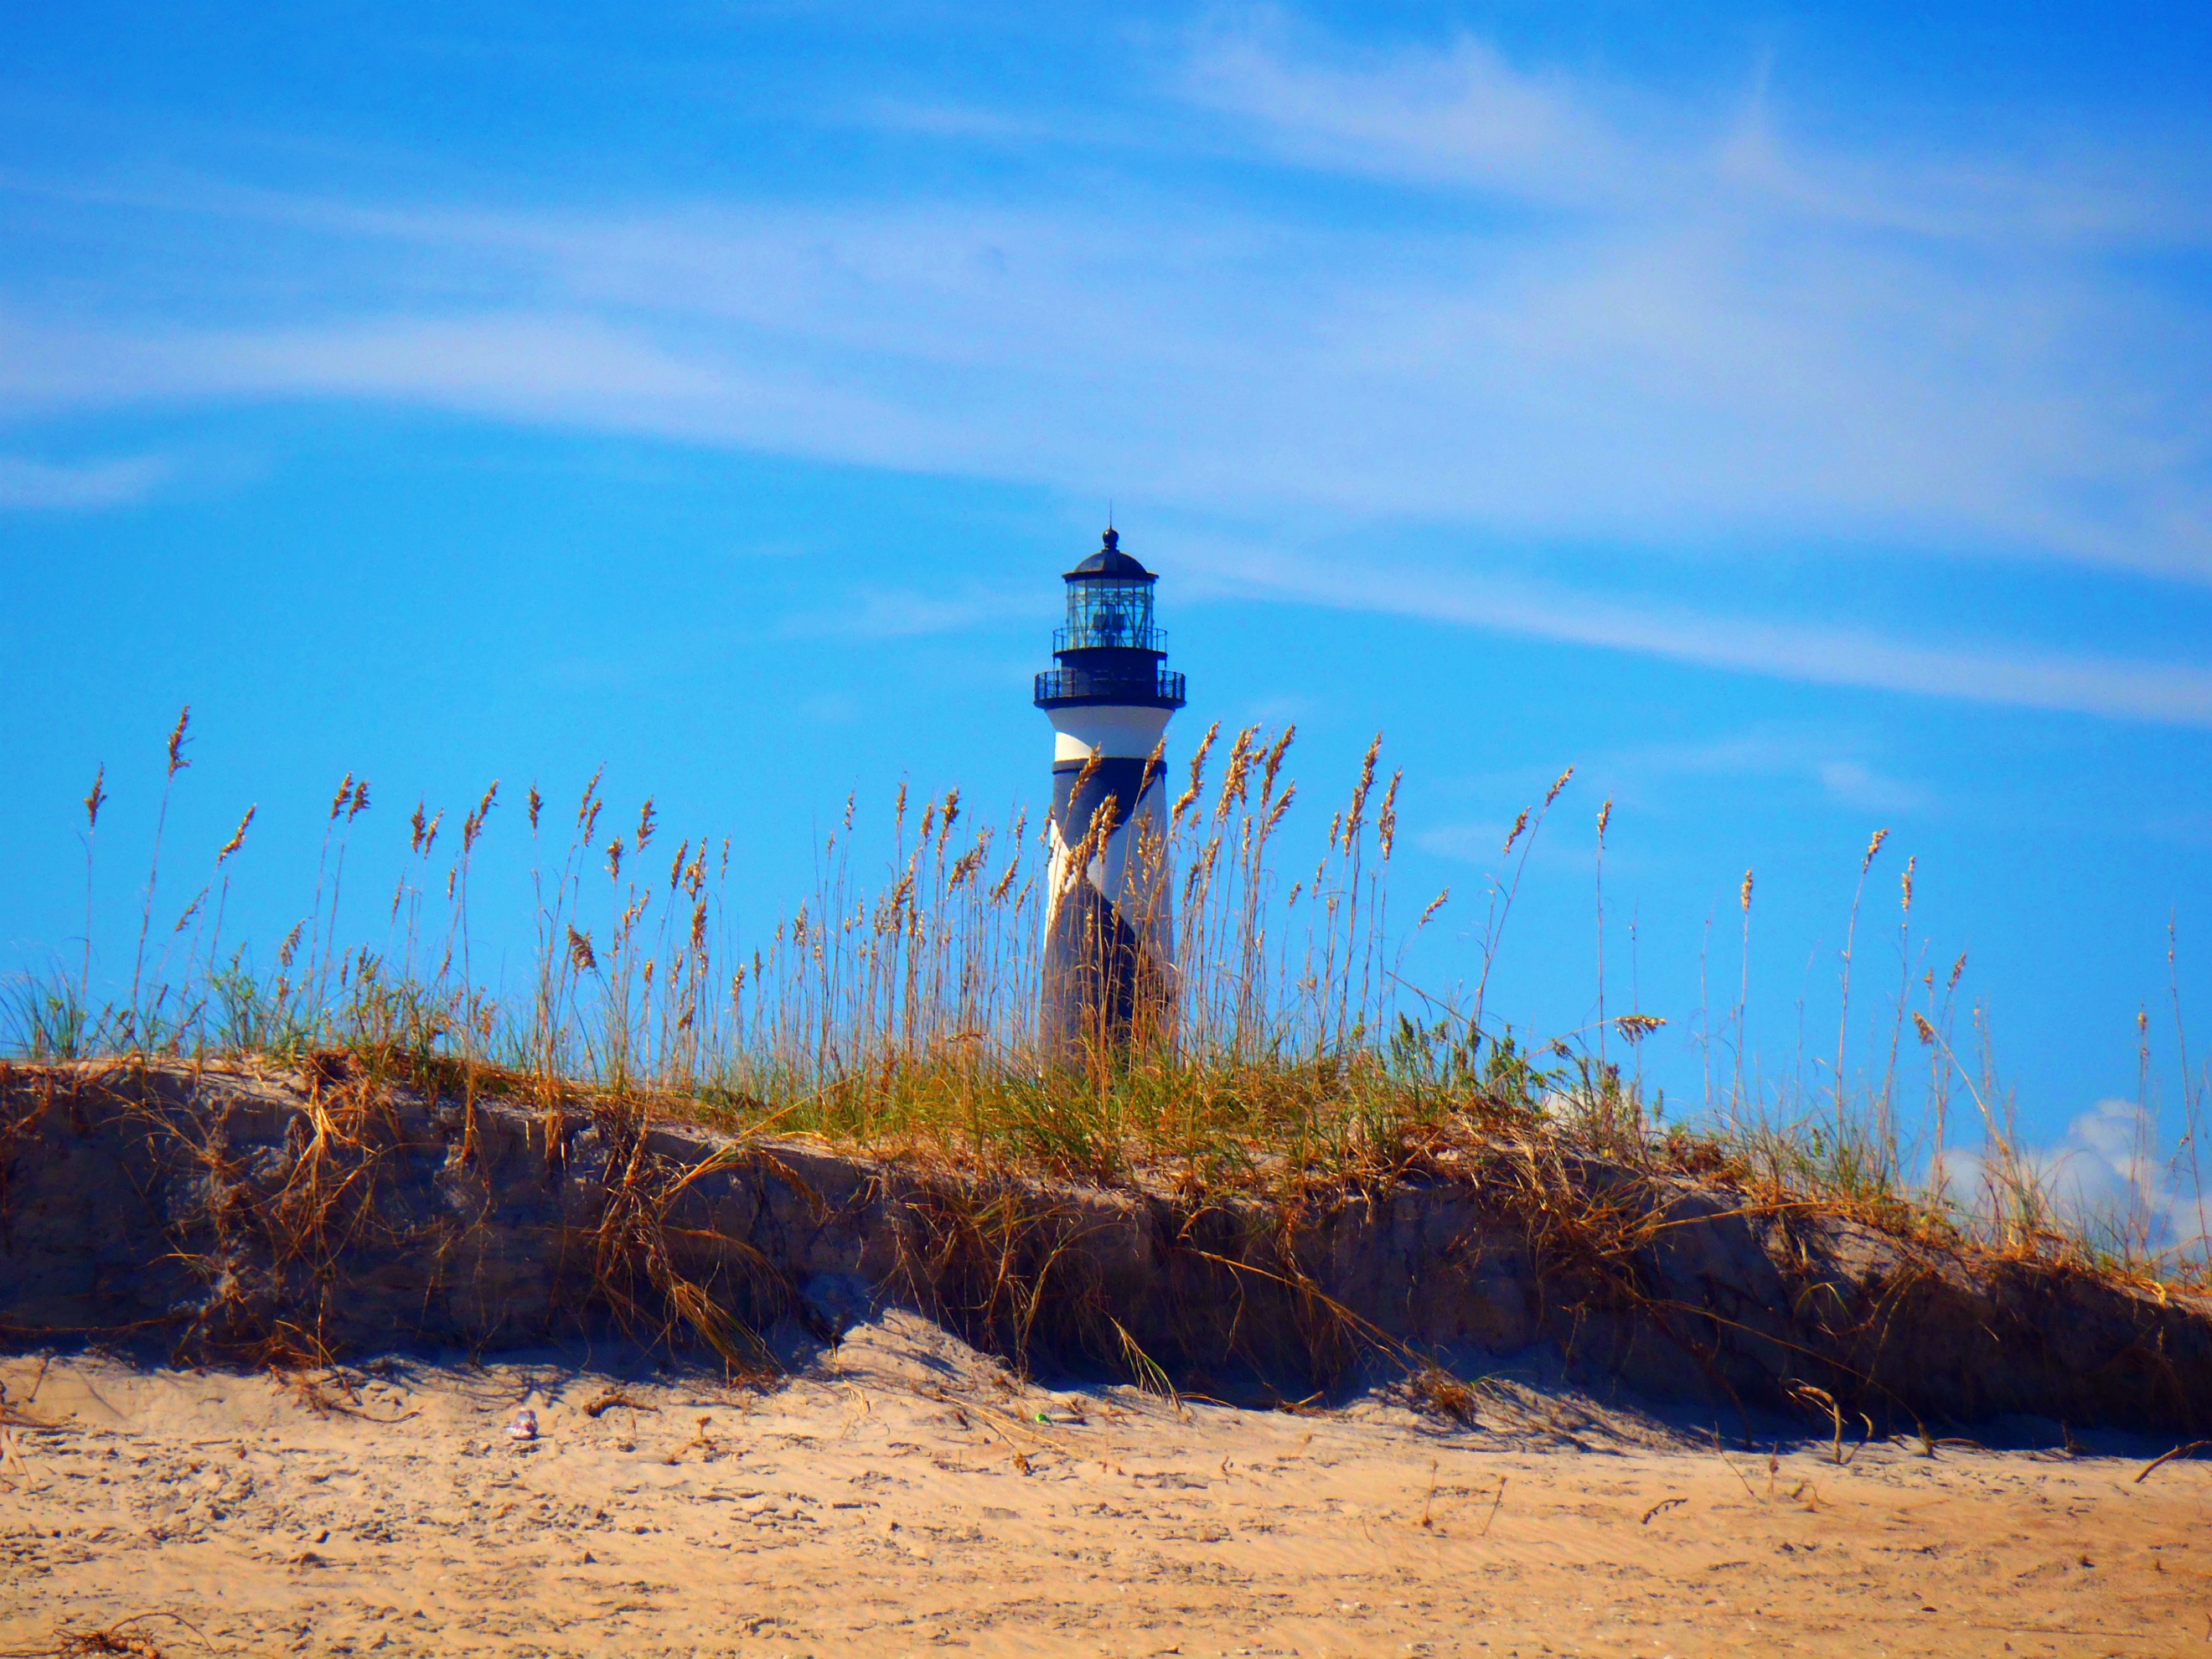
beach, landscape, sea, coast, water, nature, sand, ocean, horizon, mountain, light, cloud, lighthouse, architecture, sky, sunset, prairie, house, morning, hill, shore, wave, dawn, dusk, evening, reflection, tower, island, light house, clouds, background, habitat, landform, natural environment, outter banks